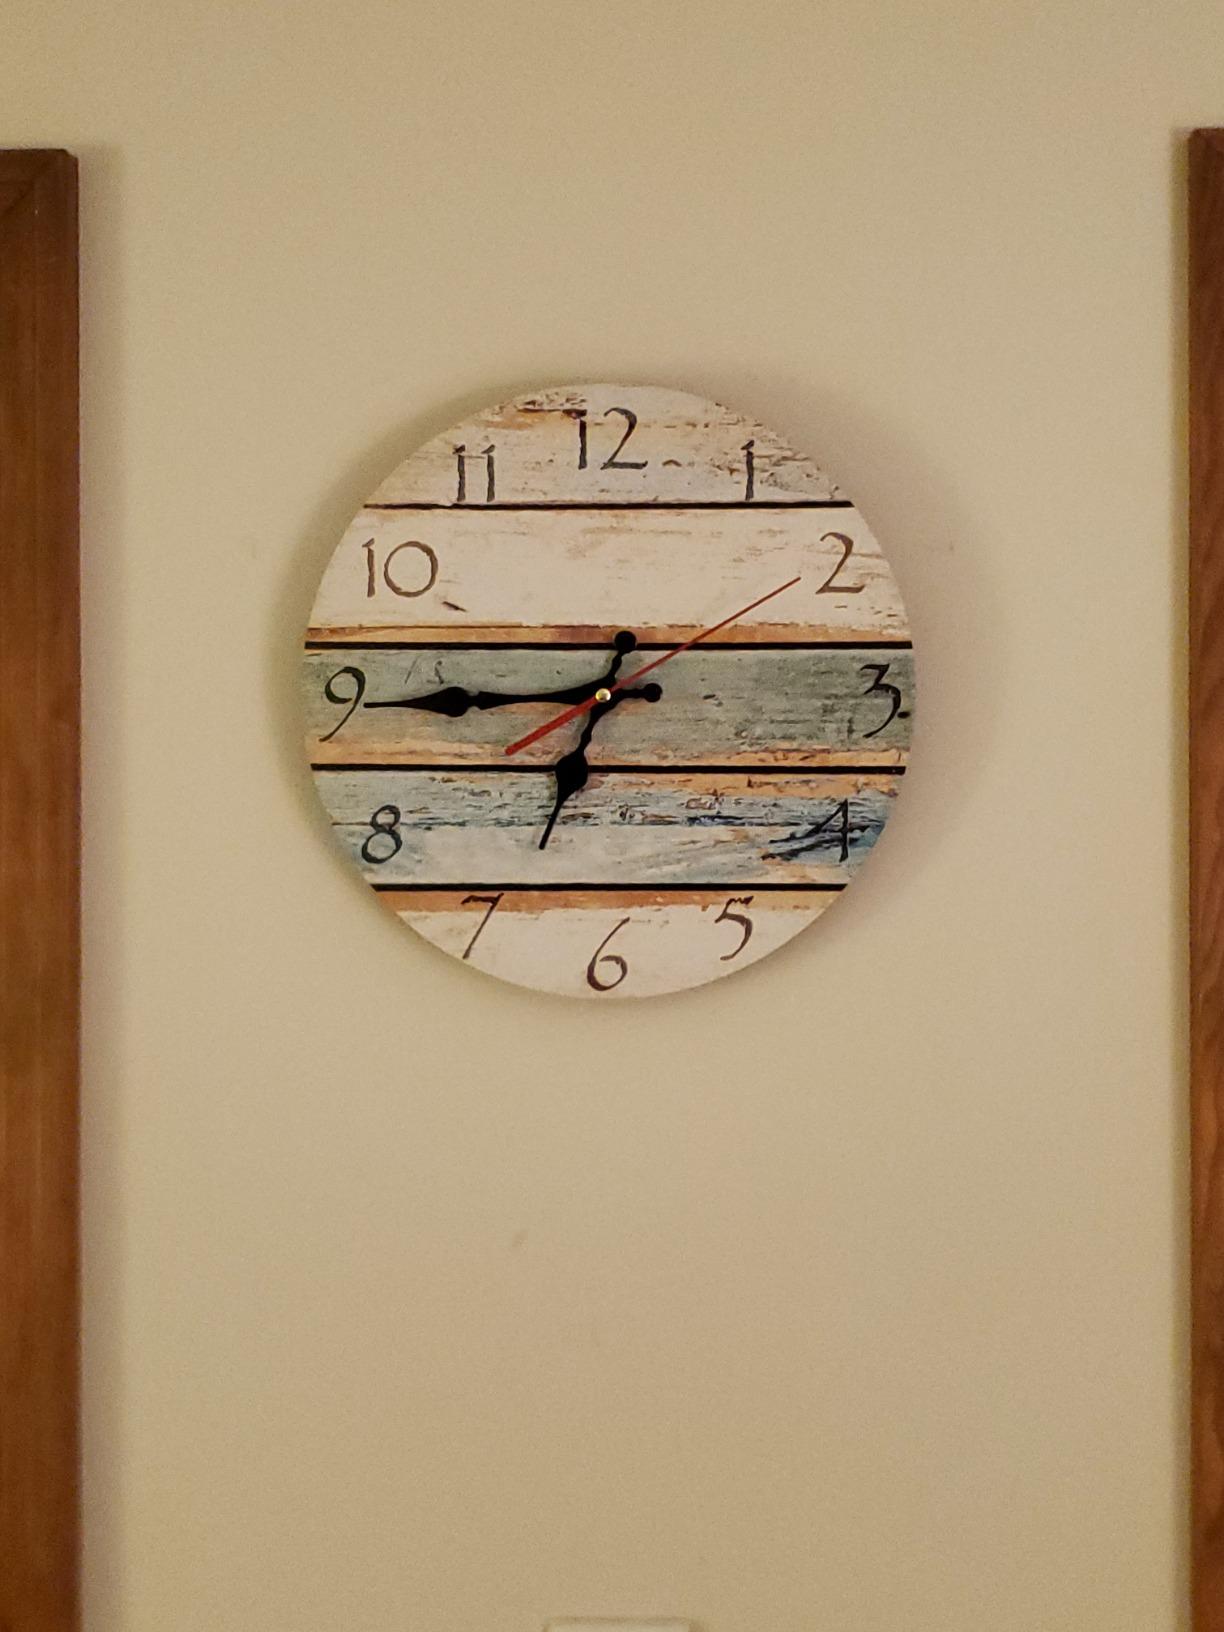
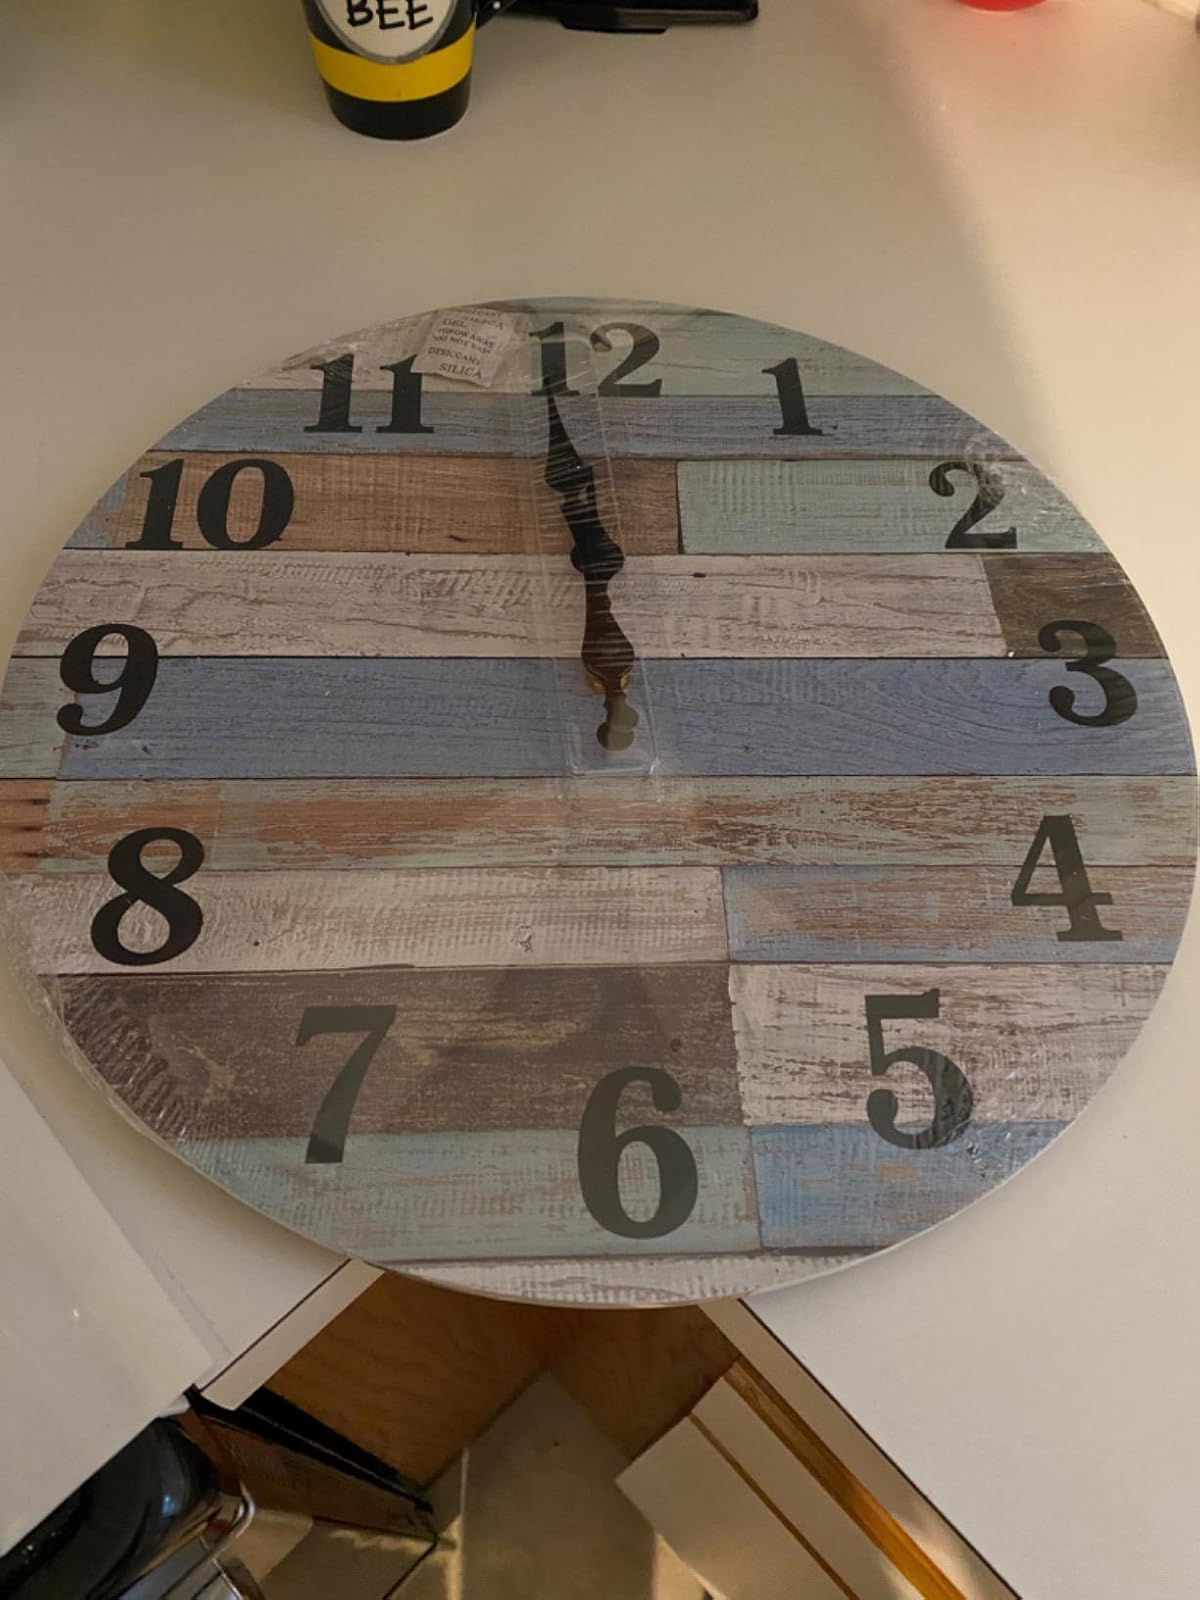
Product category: clock
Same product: no